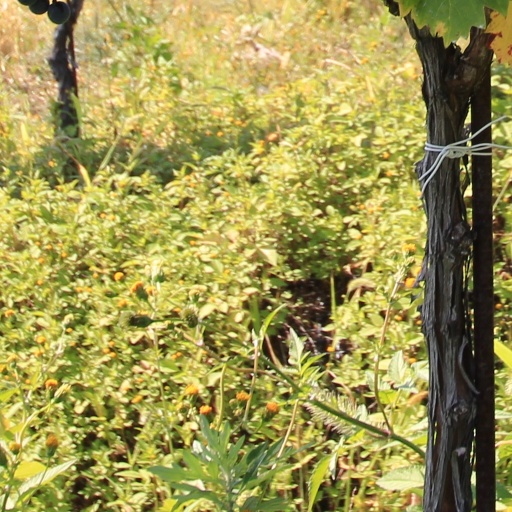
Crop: grape